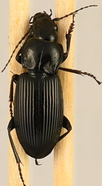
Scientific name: Pterostichus melanarius melanarius
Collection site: Steigerwaldt-Chequamegon NEON (STEI), plot STEI_001